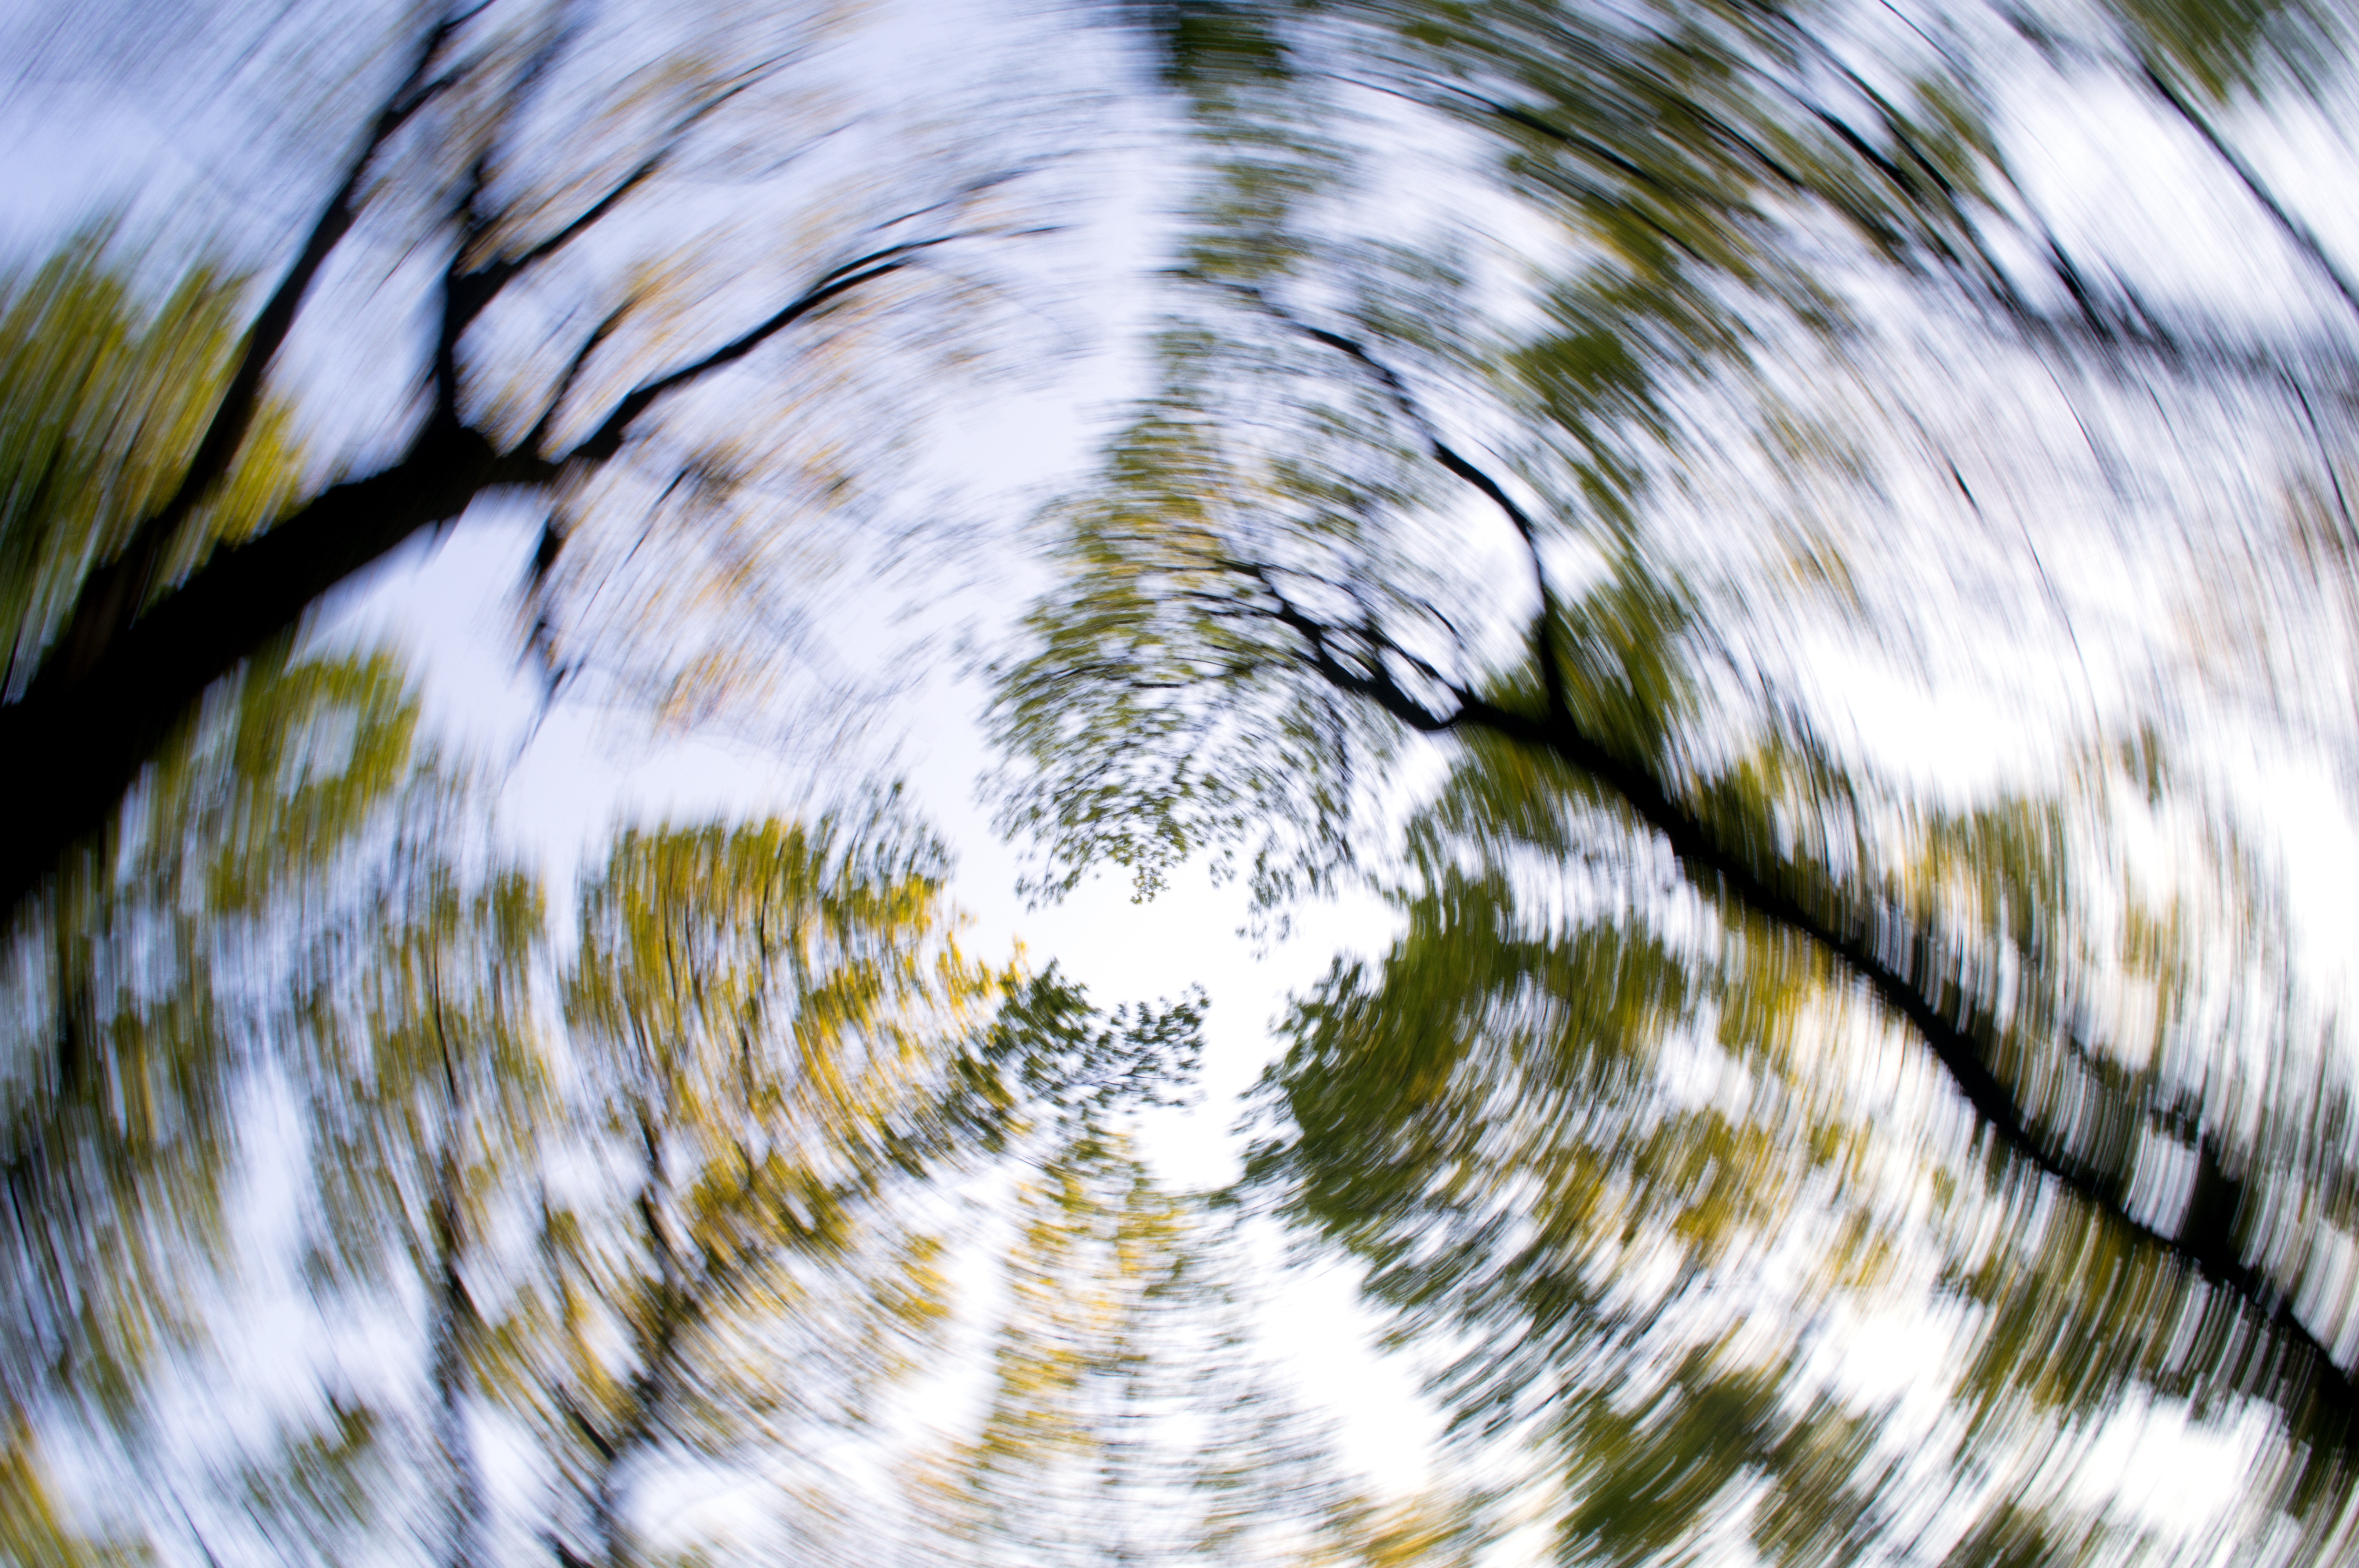
landscape, tree, water, nature, forest, grass, branch, plant, sky, sunlight, leaf, green, reflection, artwork, close up, trees, rotation, dizzy, image editing, woody plant